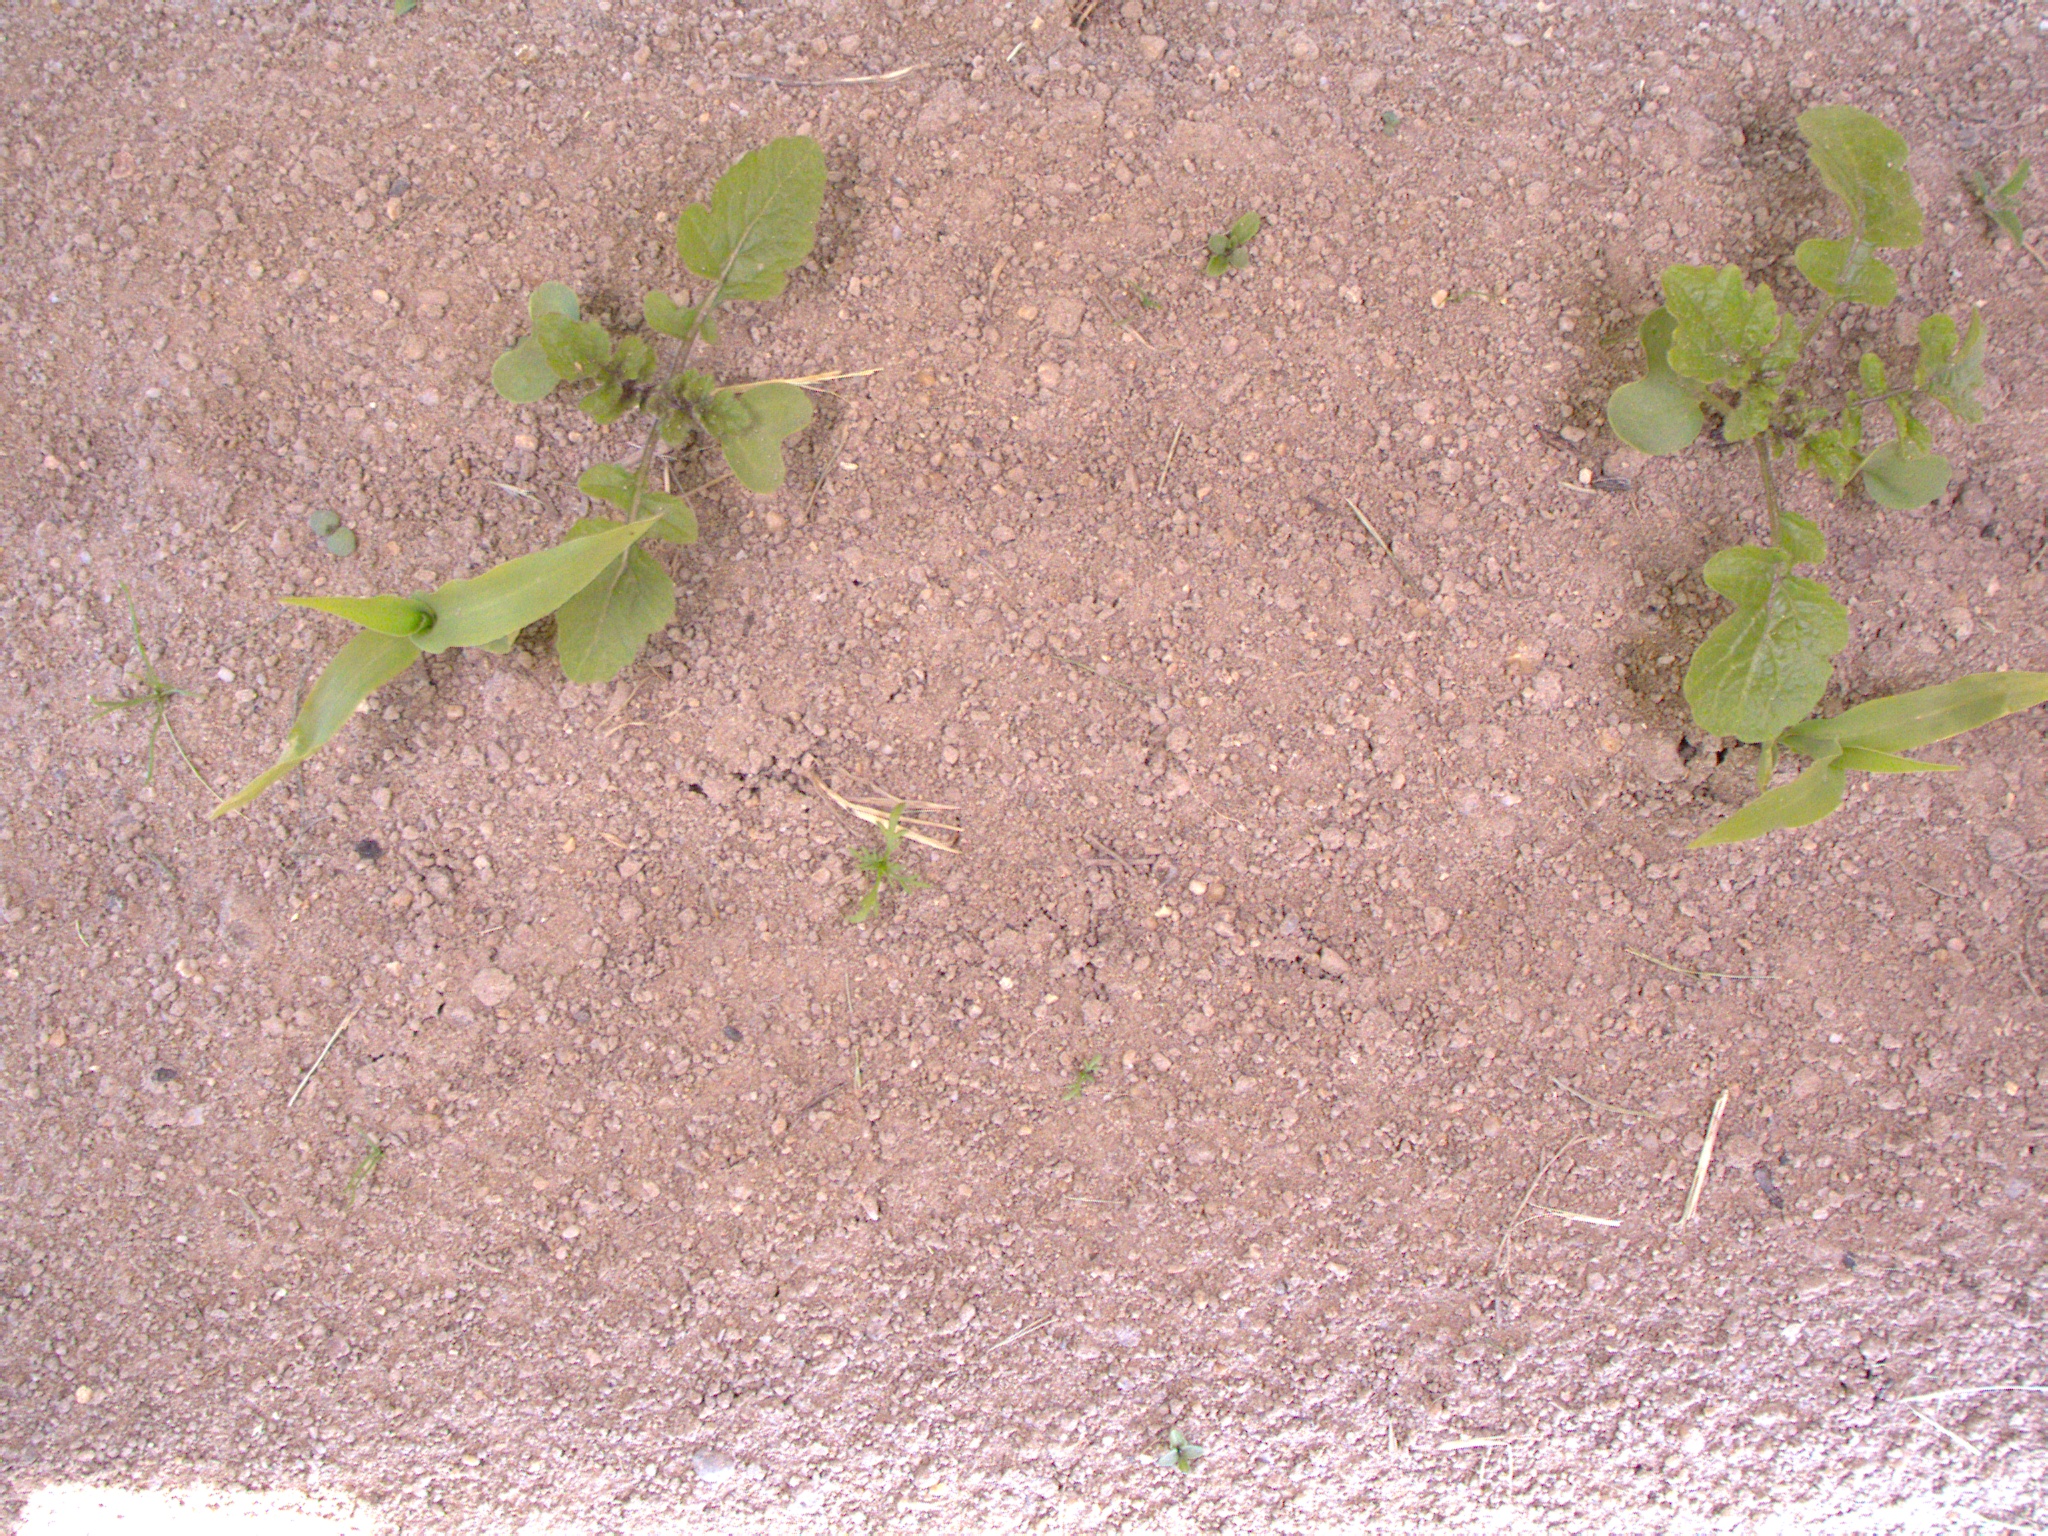
Crop: maize
Objects: maize, maize, stem_maize, stem_maize